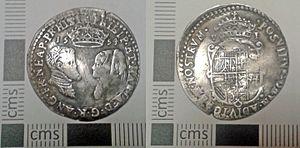
Le Portable Antiquities Scheme, qui peut être traduit en français par programme pour les petits objets archéologiques, est un programme du gouvernement de Grande-Bretagne faisant appel à l'enregistrement volontaire du nombre croissant de petites découvertes archéologiques trouvées par le public. Le programme a débuté en 1997 et couvre désormais la plus grande partie de l'Angleterre et du Pays de Galles.